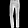
Label: Trouser